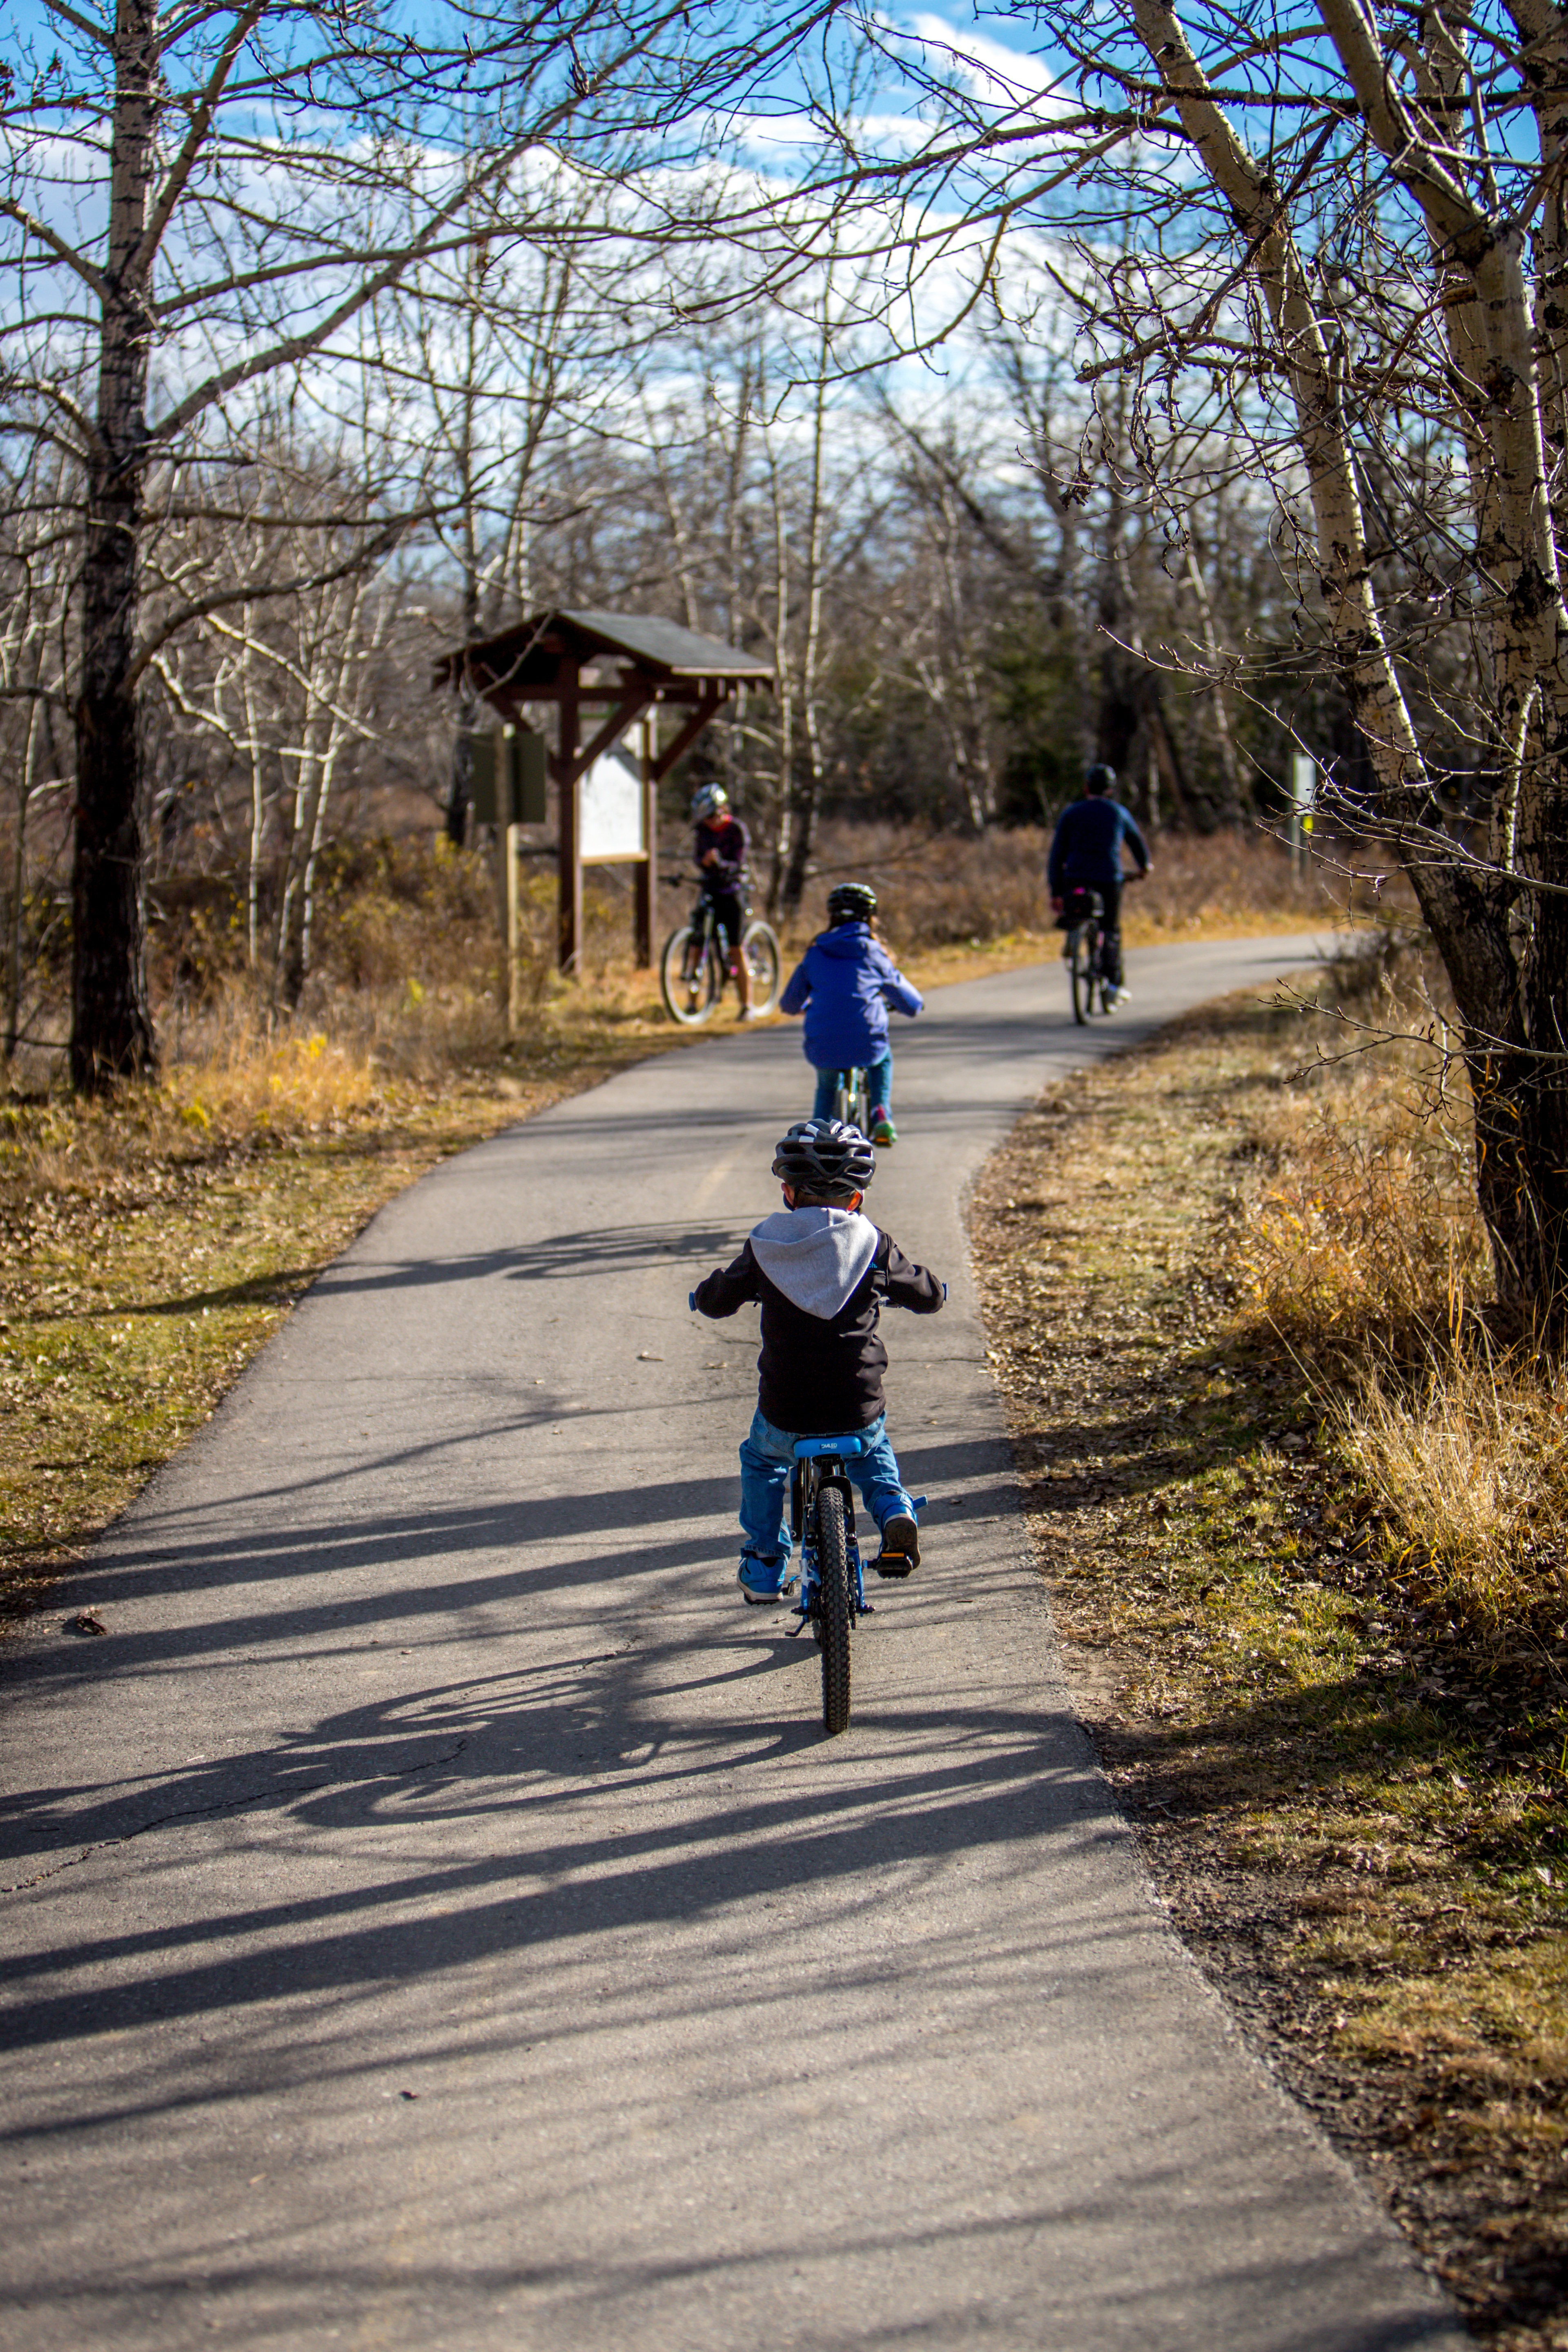
tree, nature, winter, people, road, trail, flower, boy, adventure, bicycle, bike, walkway, recreation, young, spring, vehicle, autumn, park, father, child, ride, together, lifestyle, leisure, healthy, season, cycle, activity, son, dad, outdoors, cycling, family, children, happy, helmet, infrastructure, biking, active, bike riding, outdoor recreation, nonbuilding structure